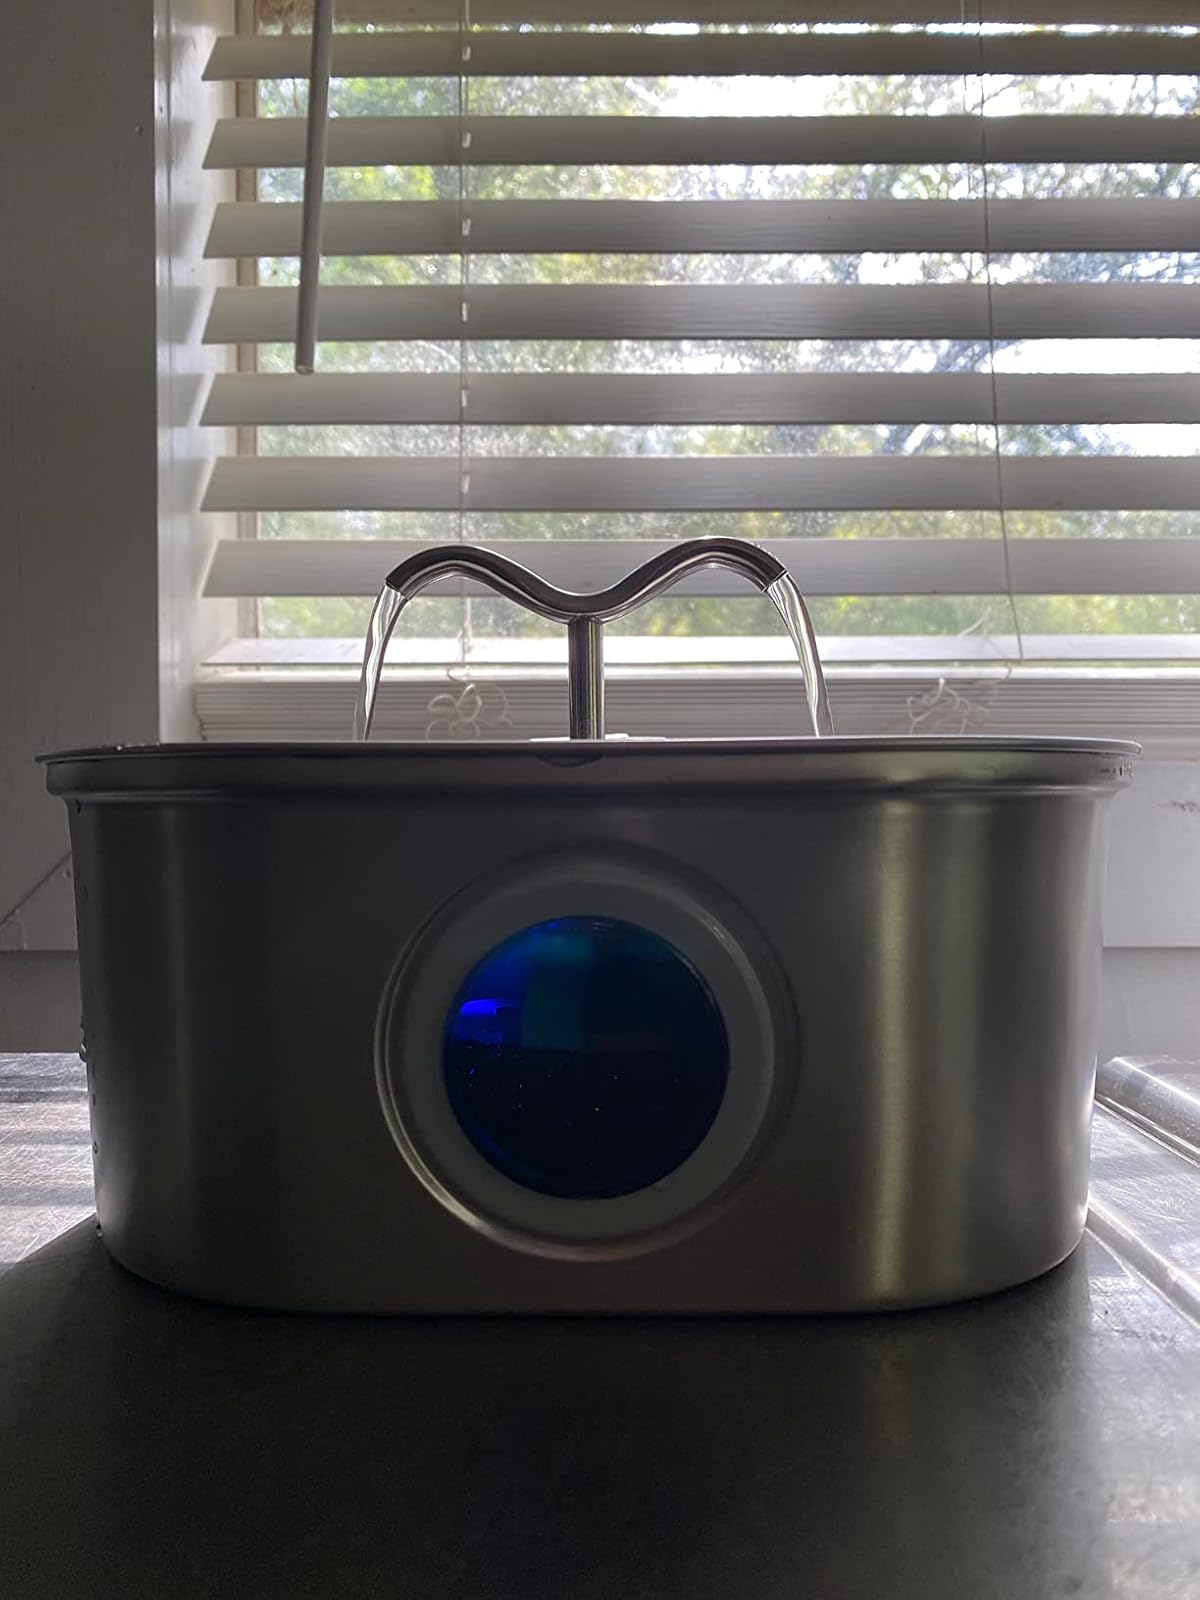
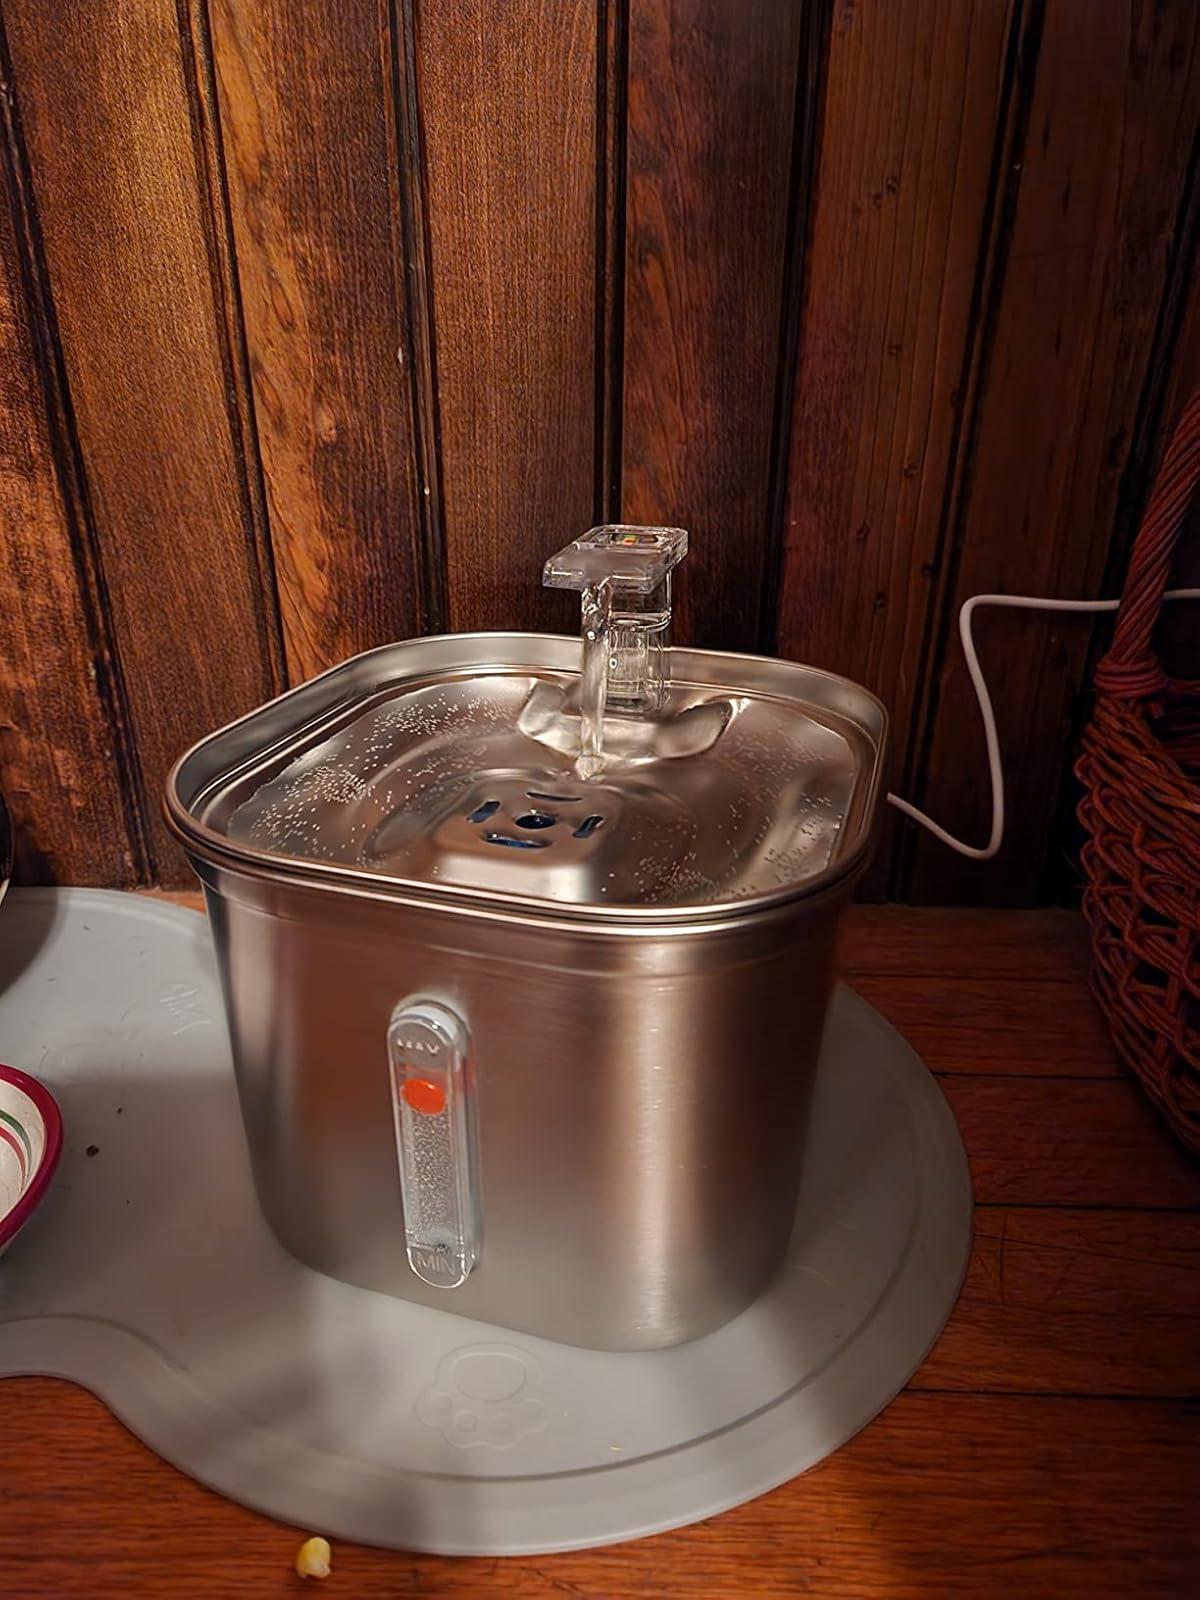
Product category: items_bowl
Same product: no